Lincoln University (New Zealand)

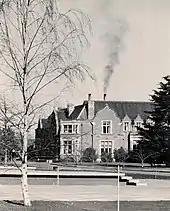
Ivey Hall in 1968

From 1896 to 1961, it served students under the name "Canterbury Agricultural College", and offered qualifications of the University of New Zealand until that institution's demise.